Summer Sundae

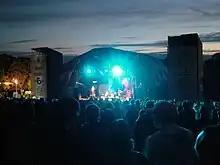
The main stage of the 2007 festival.

The 2007 Summer Sundae Weekender festival took place between the 10 and 12 August 2007. The line-up was as follows: